Gare Saint-Lazare (Monet series)

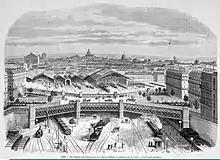
Illustration of the Gare Saint-Lazare in 1868

Saint-Lazare station is the terminus of the first railway in Paris and one of the six largest terminuses in Paris, which opened in 1837. During the 1850s and 1860s, the station had expanded at an exponential rate due to industrialization, and it attracted contemporary painters including Monet, Manet, and Caillebotte. In the 1870s, contemporary artists started to draw inspiration from trains, stations, and railways. One critic felt compelled to call the entire Impressionist movement “the School of the place de l’Europe,” which referred to Gare Saint-Lazare's square.